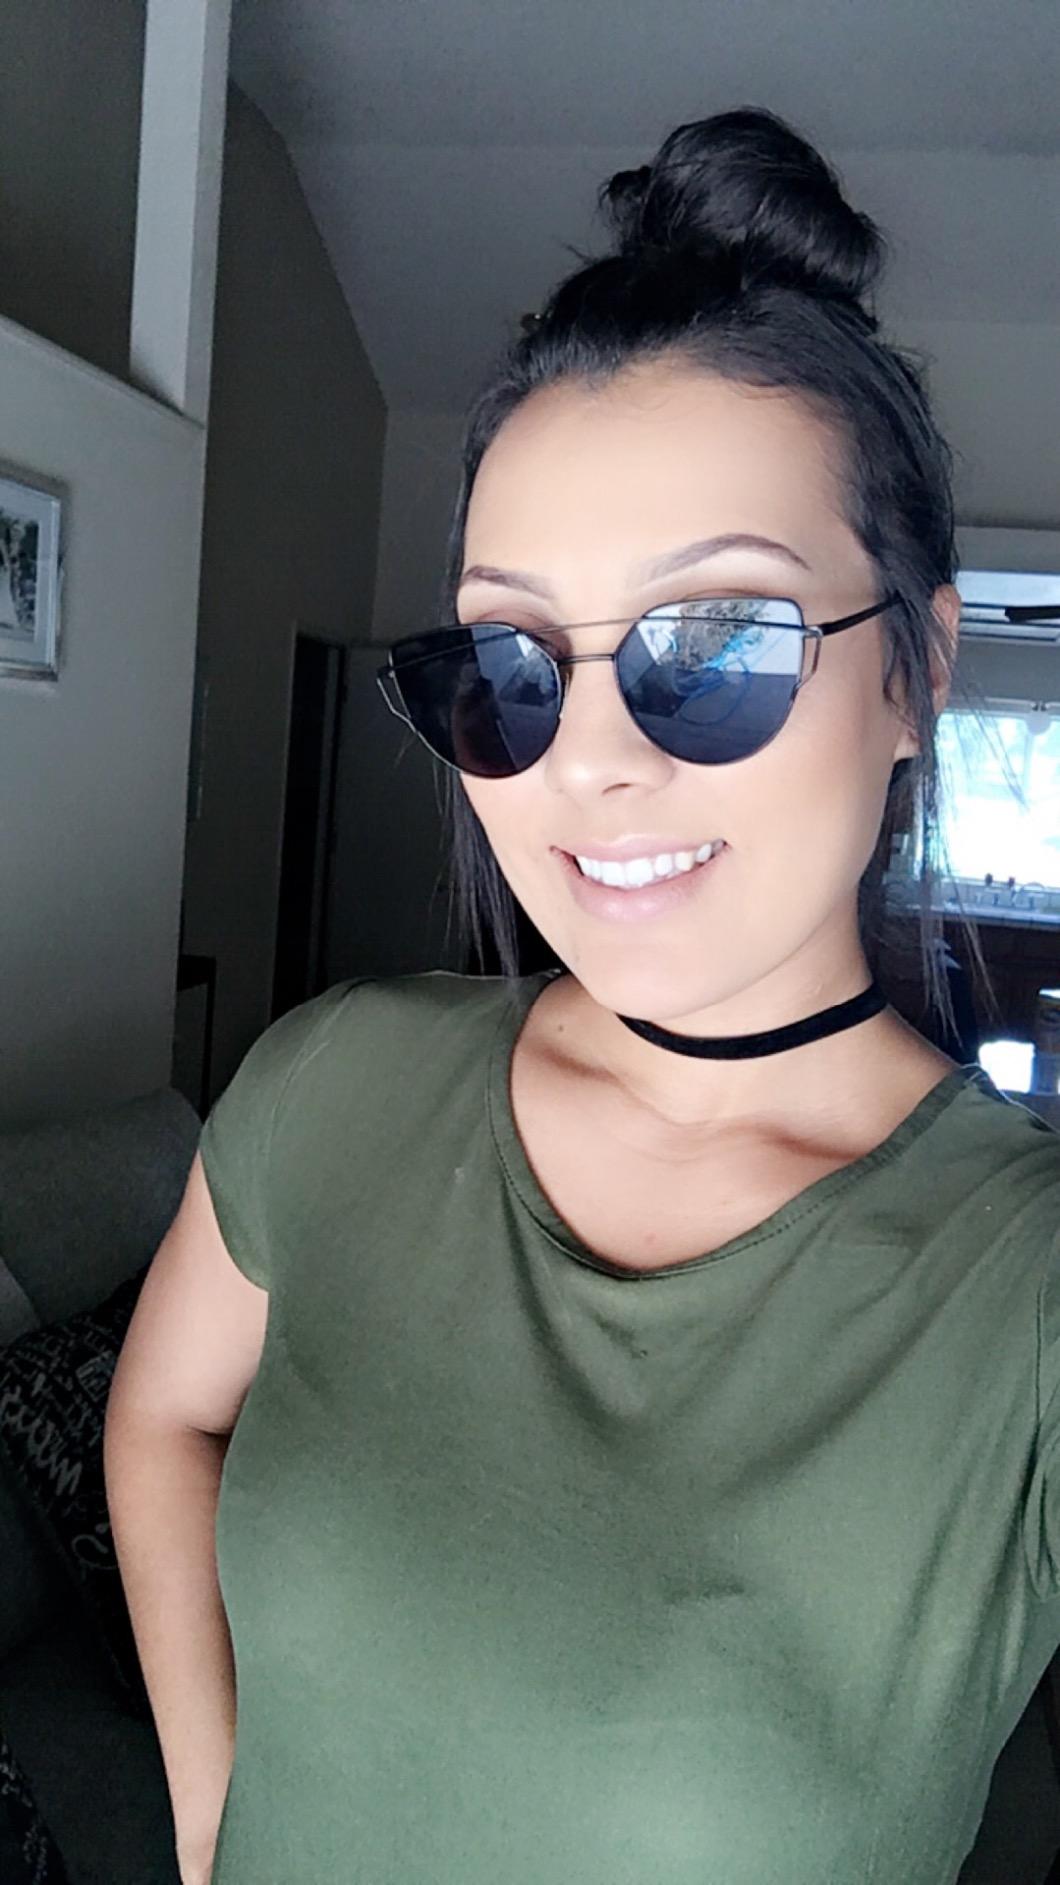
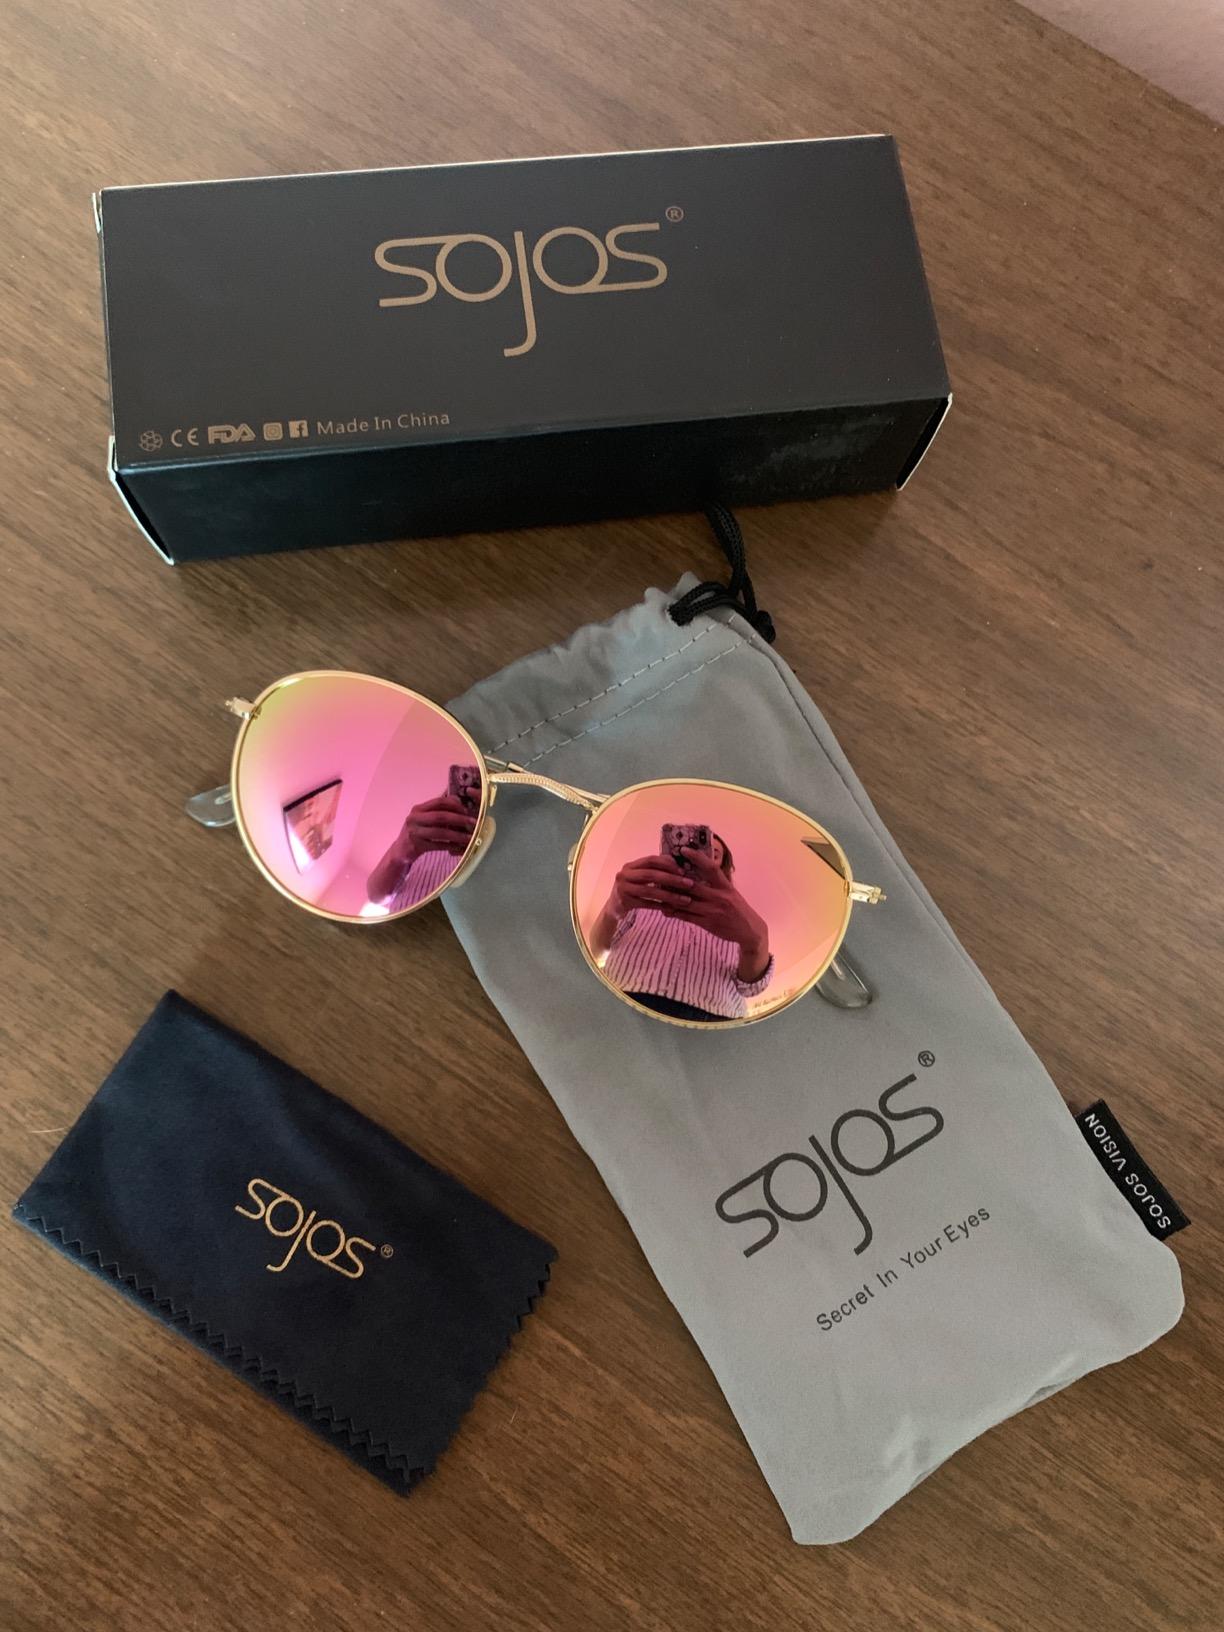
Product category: accessories_sunglasses
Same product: no